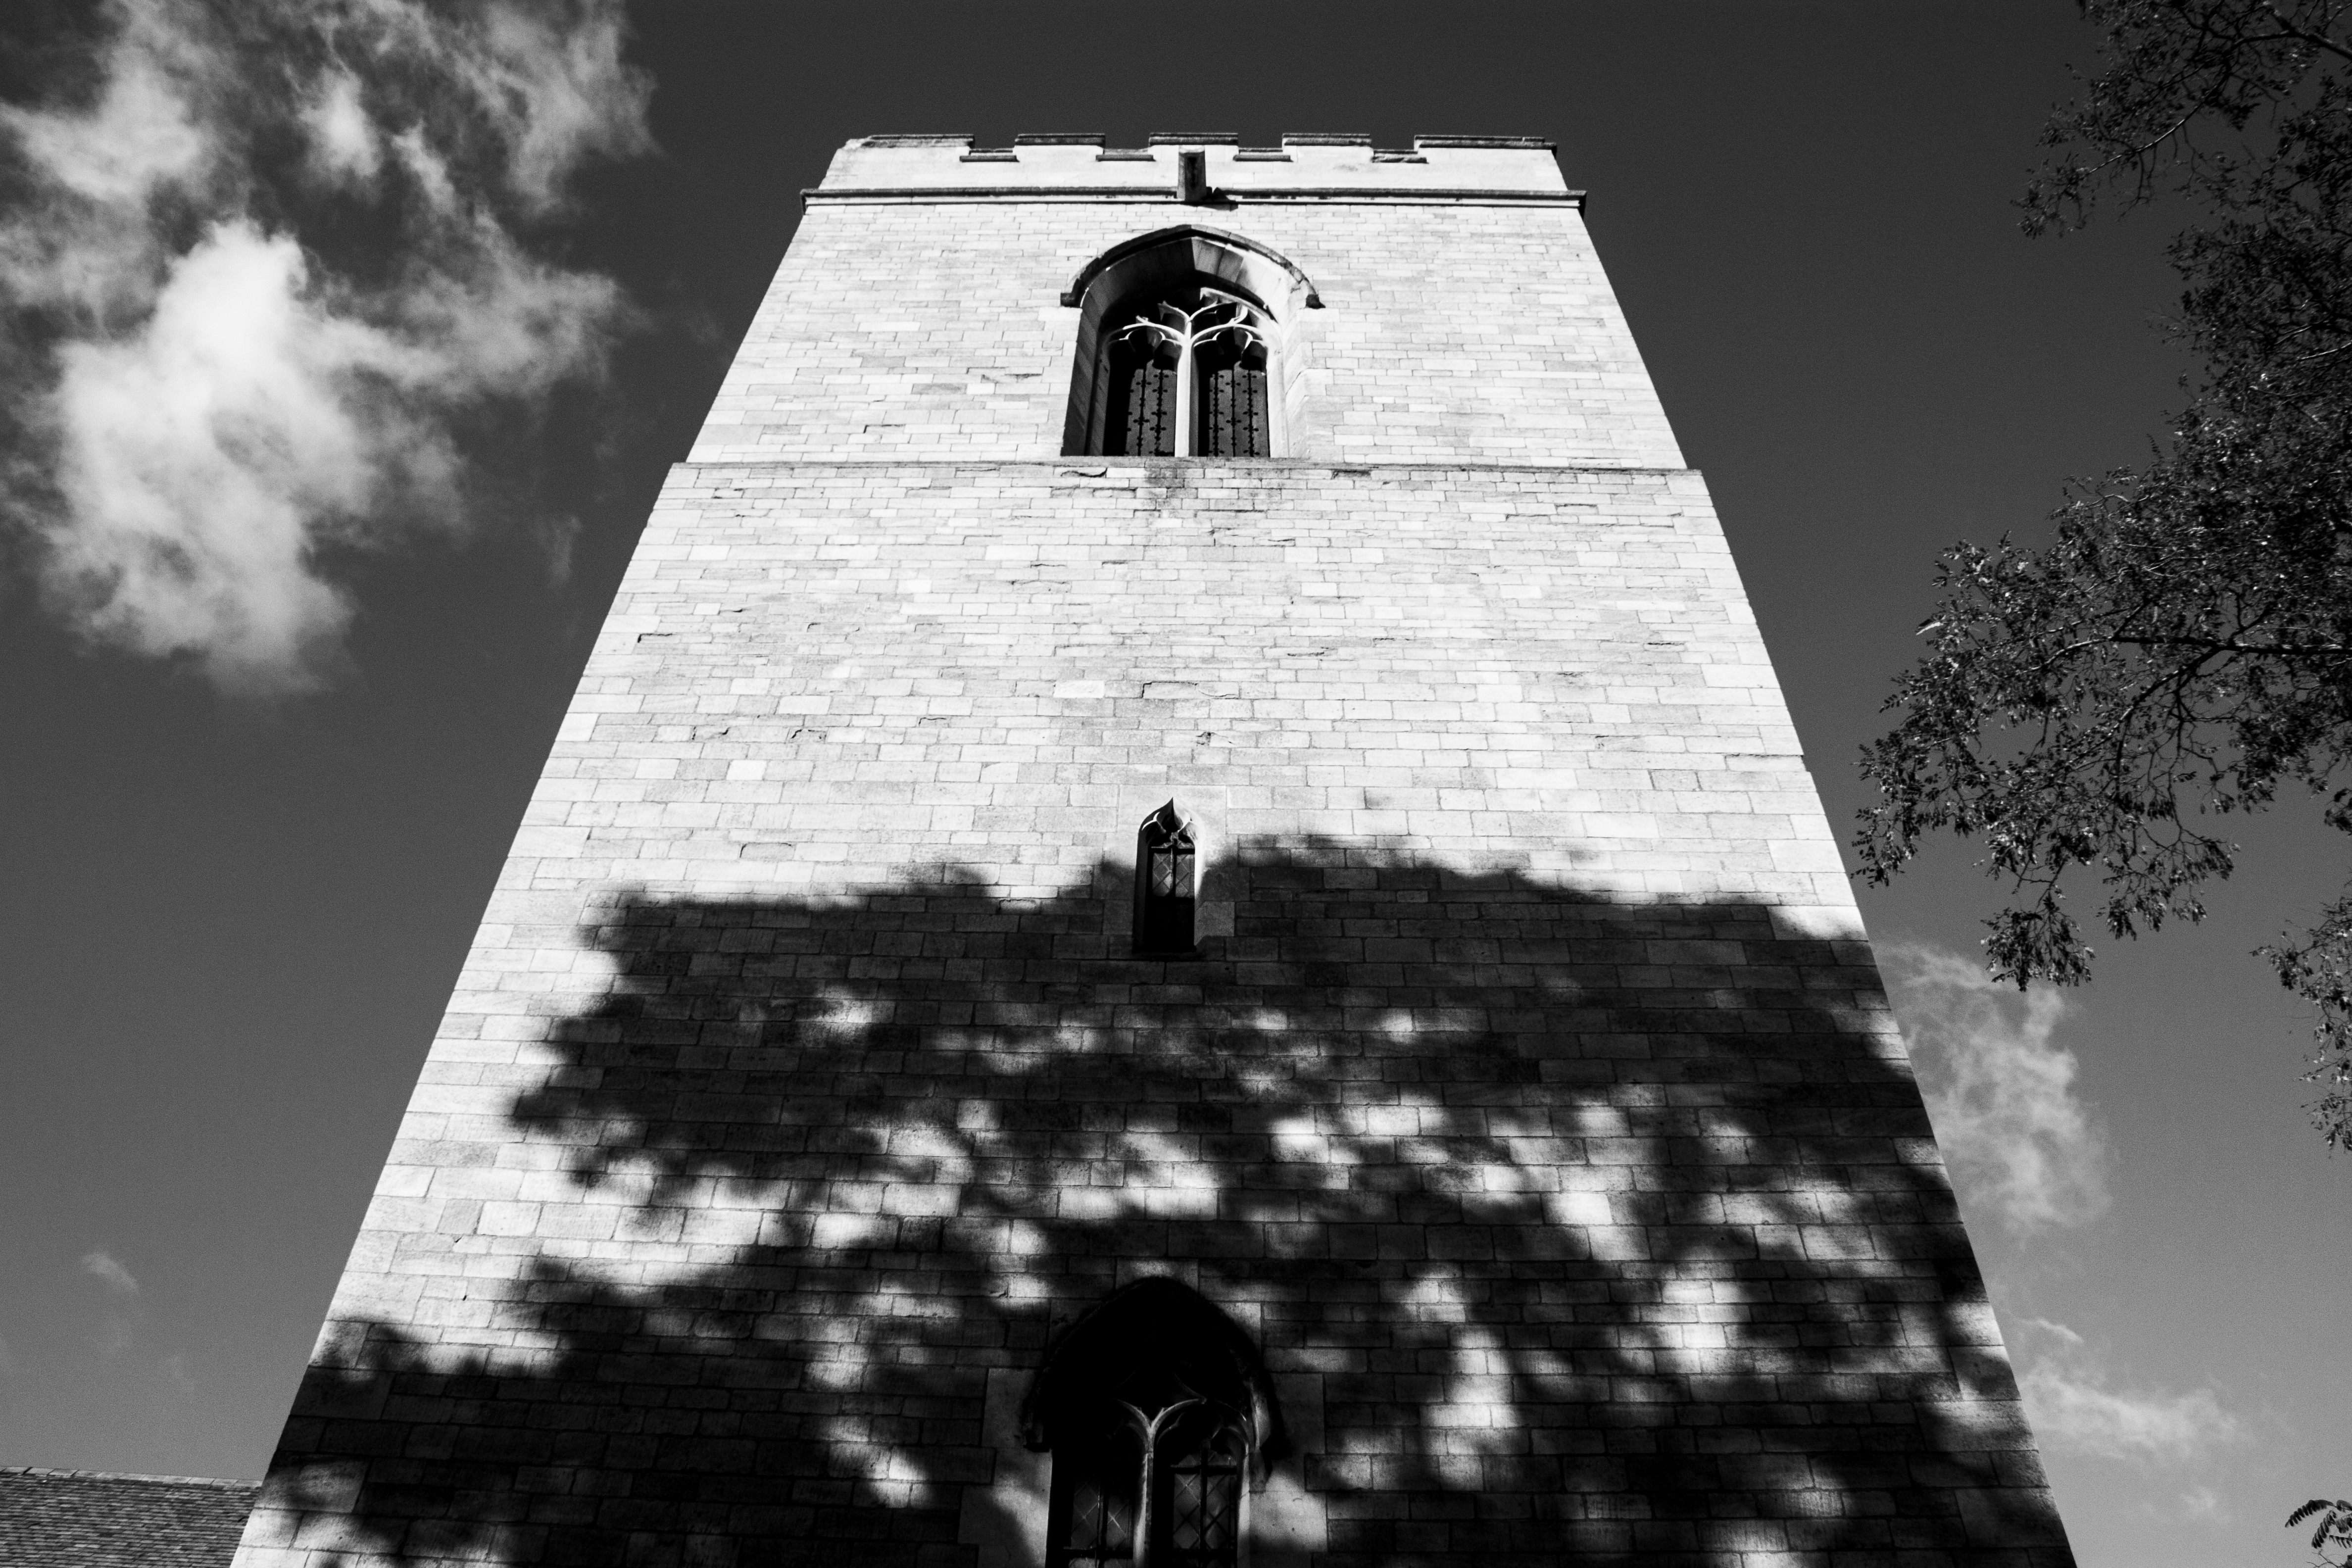
black and white, white, photography, monument, tower, black, monochrome, uk, blackandwhite, photograph, image, shape, peterborough, monochrome photography